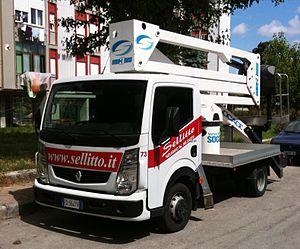
Le Renault Maxity est un camion du constructeur français Renault Trucks produit depuis 2007.